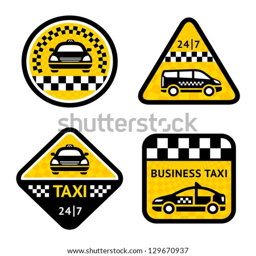
taxi - set stickers , vector illustration isolated on a white background